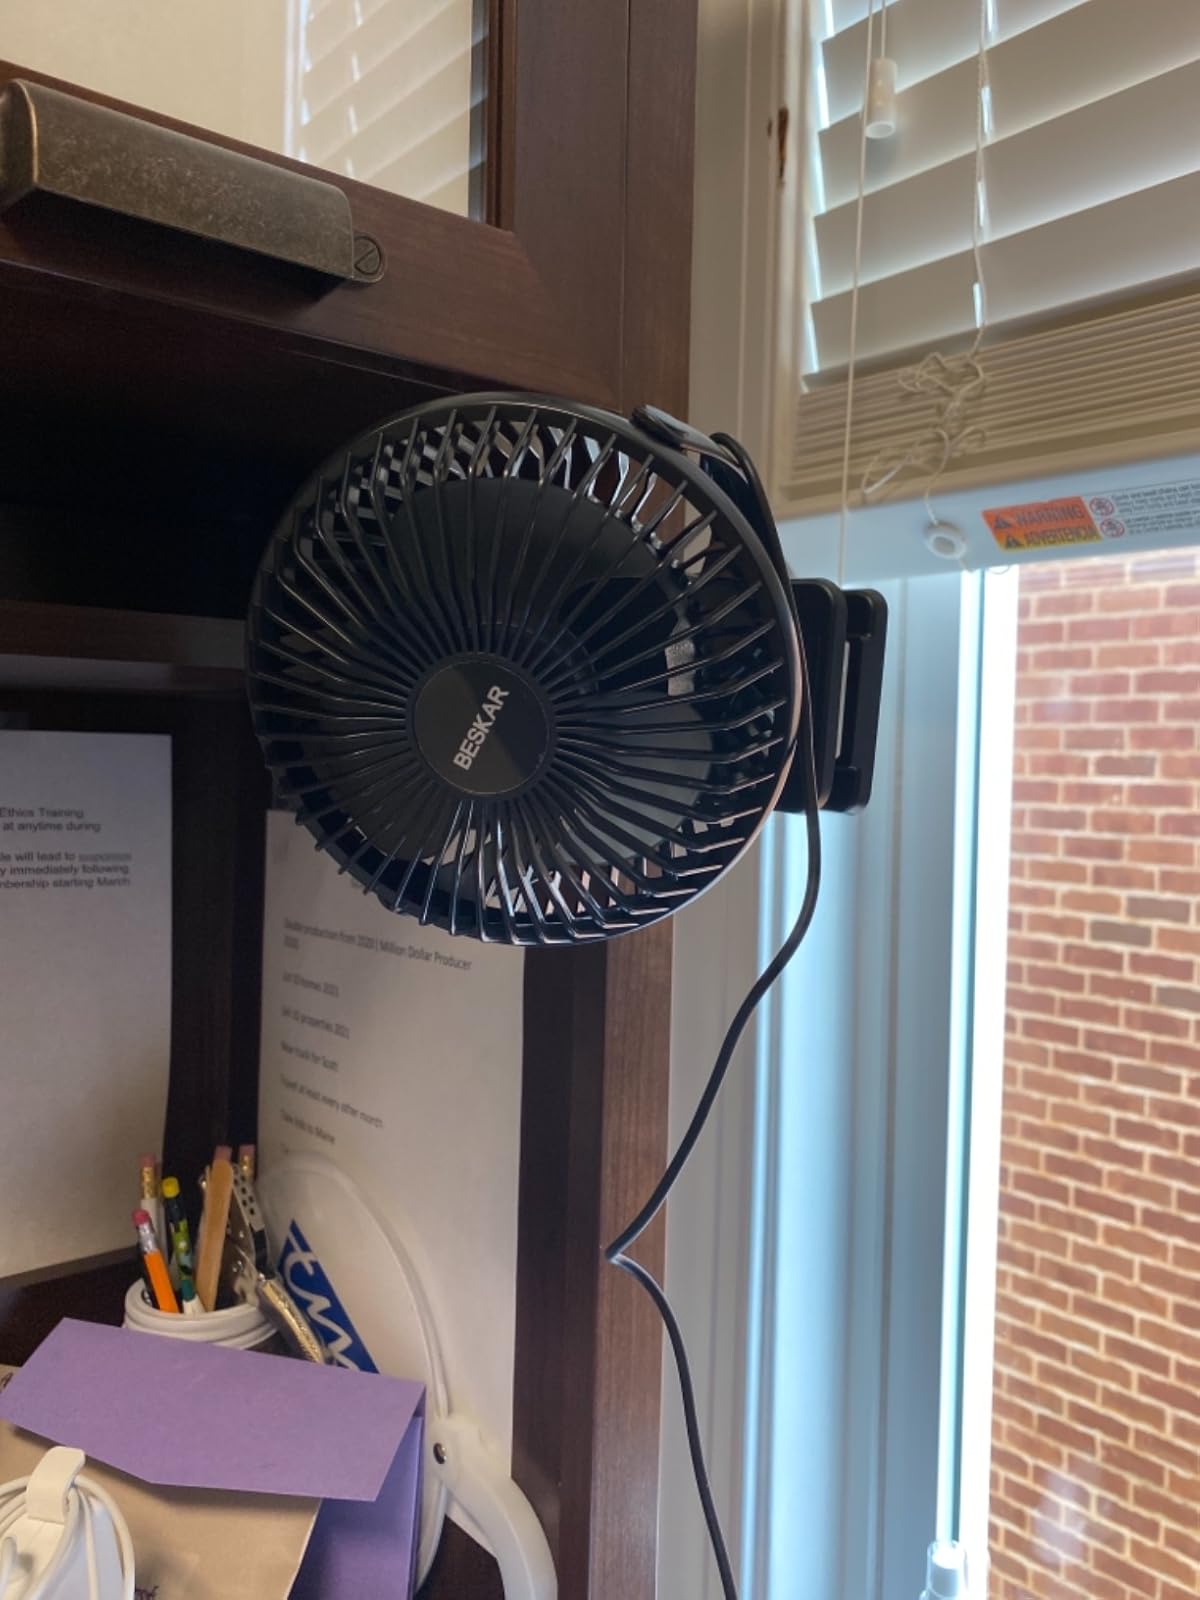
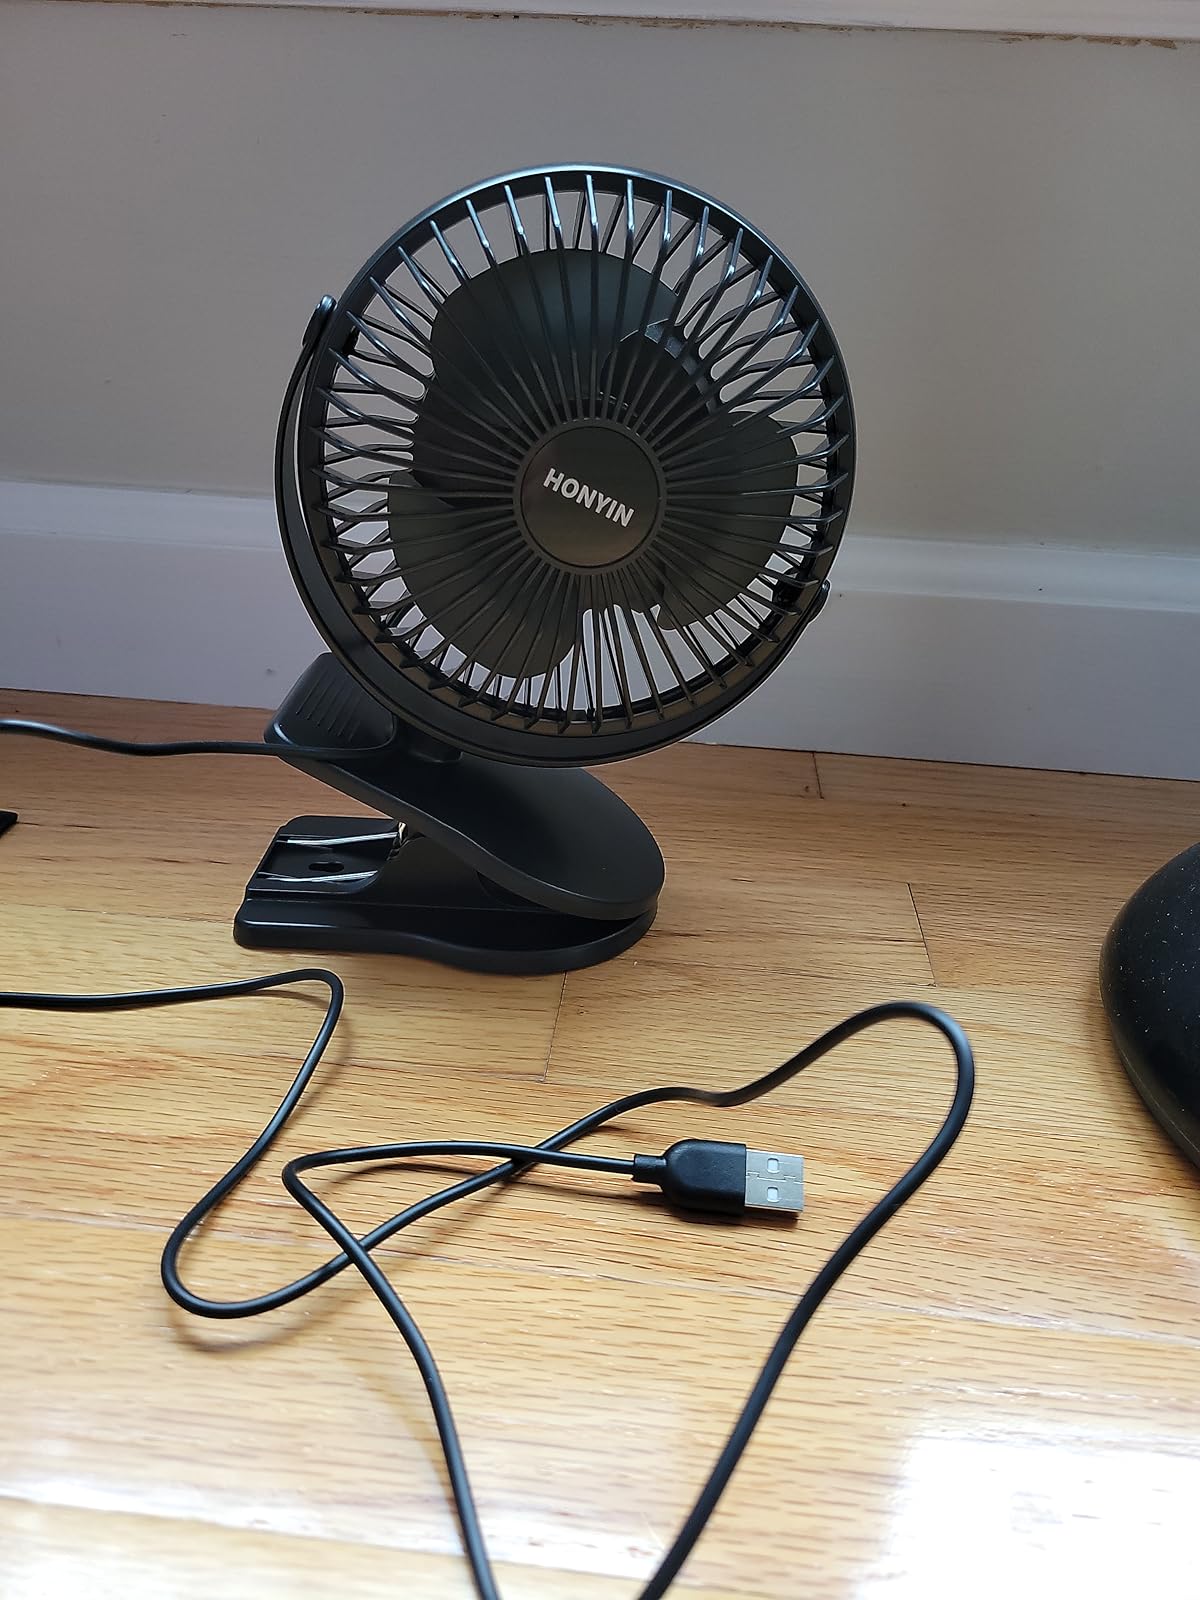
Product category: fan
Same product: yes